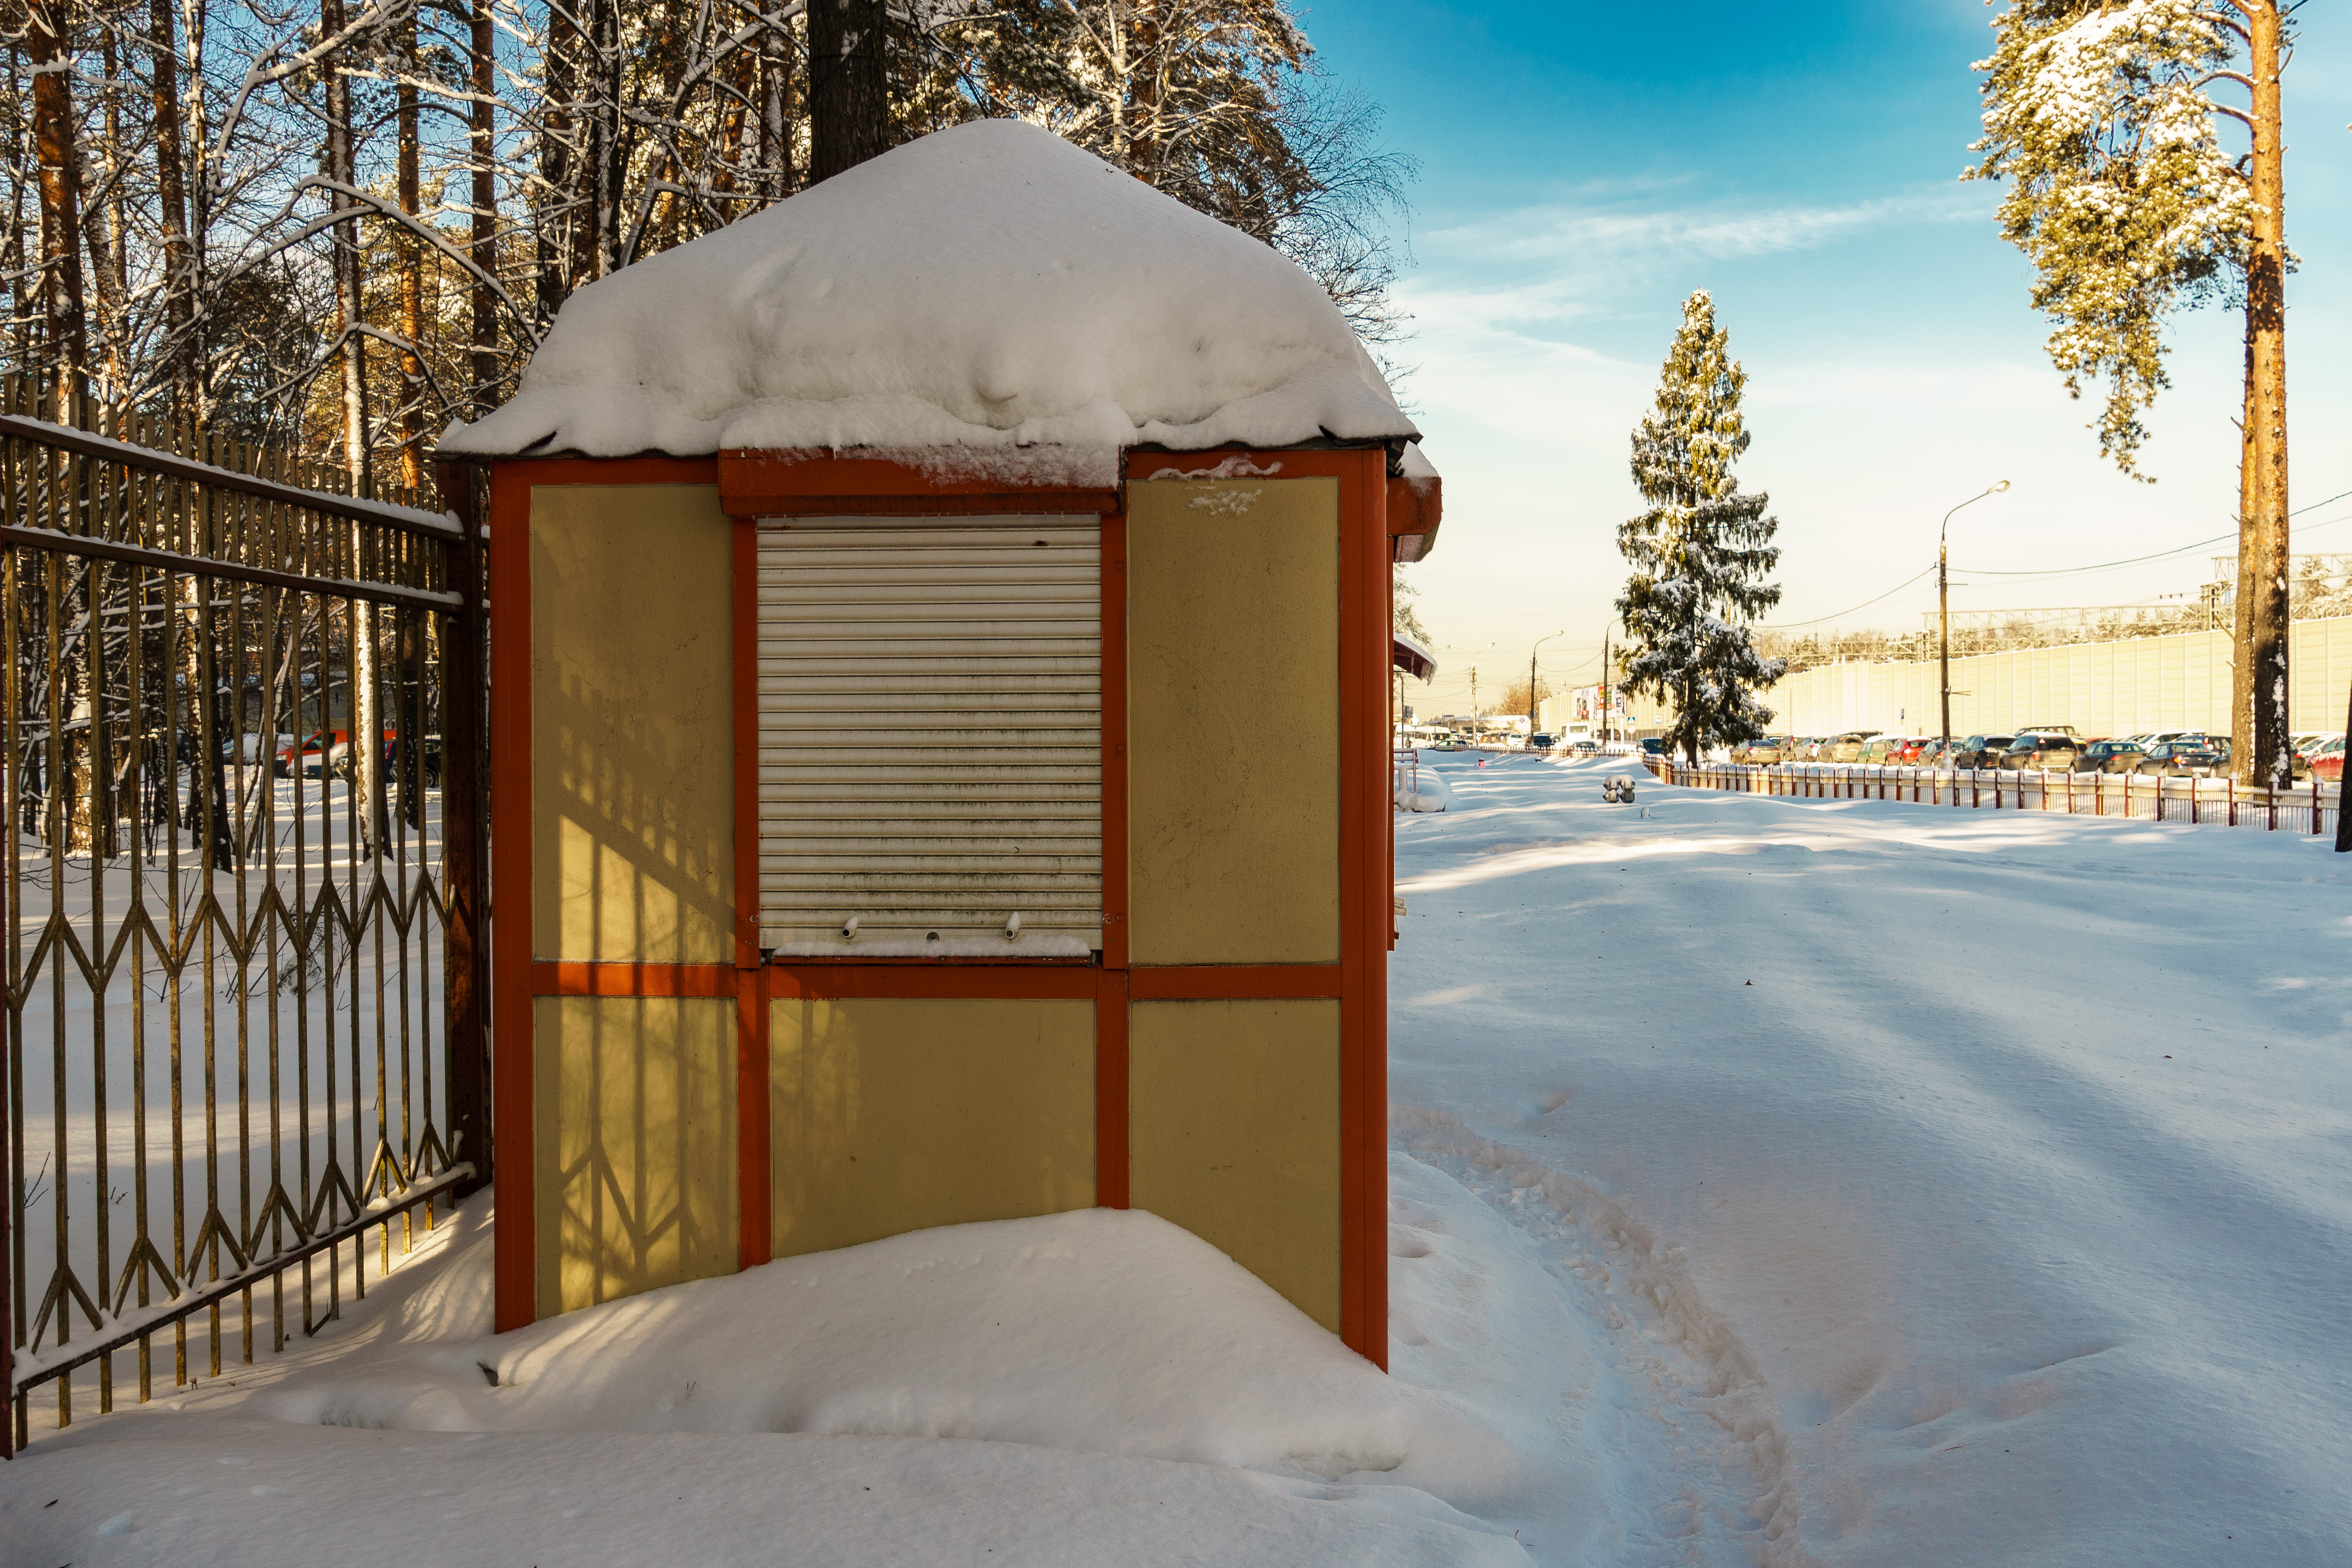
snow, winter, frost, cold, trees, railway, station, branches, white, wintry, snowfall, sky, mysterious, nature, landscape, calm, picturesque, Kratovo Children's Railway, freezing, iron, shed, conifer, precipitation, fence, fir, larch, ice, pine